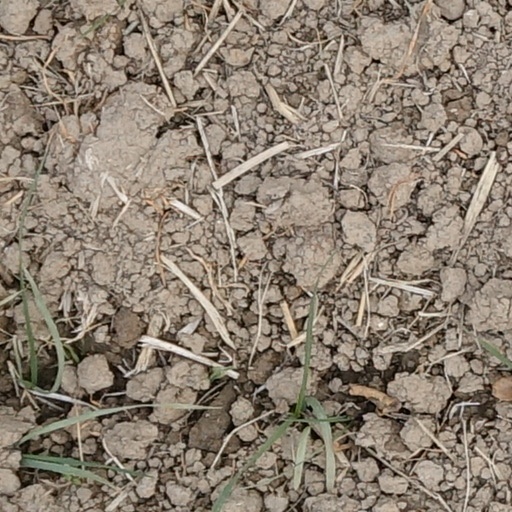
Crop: wheat